Sky position (RA, Dec in degrees): 160.815, 6.224
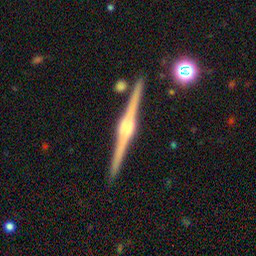
Galaxy morphology: Edge-on Galaxies with Bulge